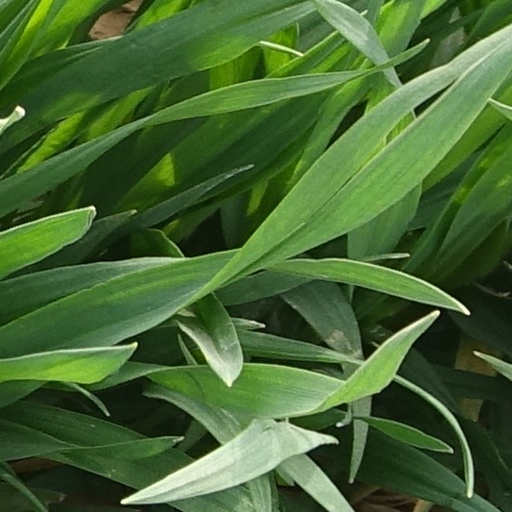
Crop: wheat